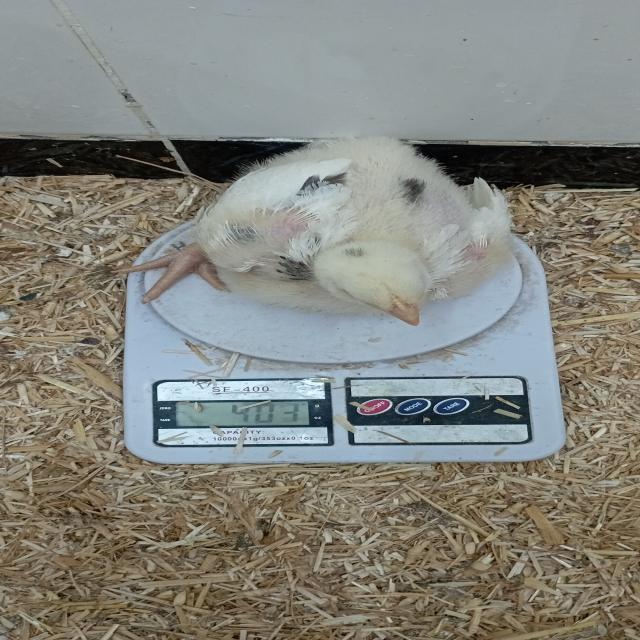
Weight: 399 g